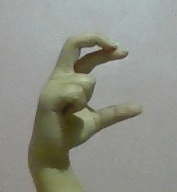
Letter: thal